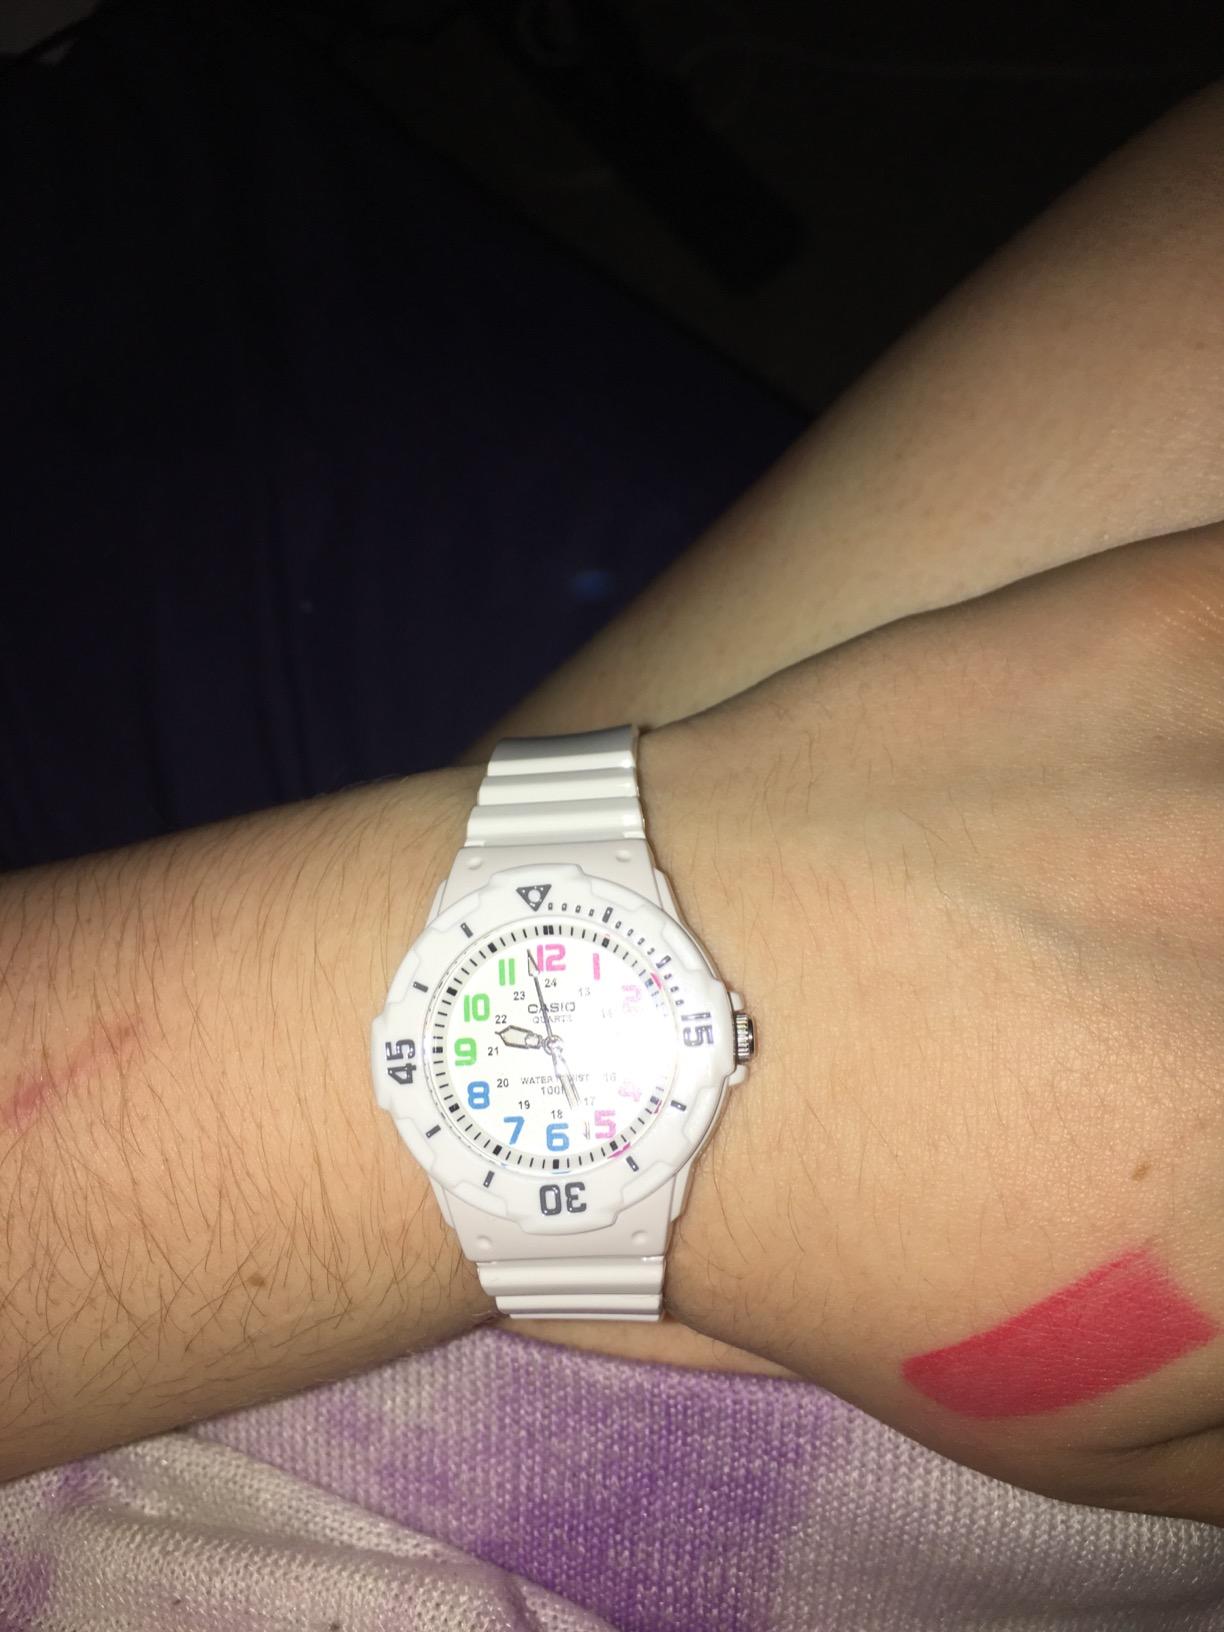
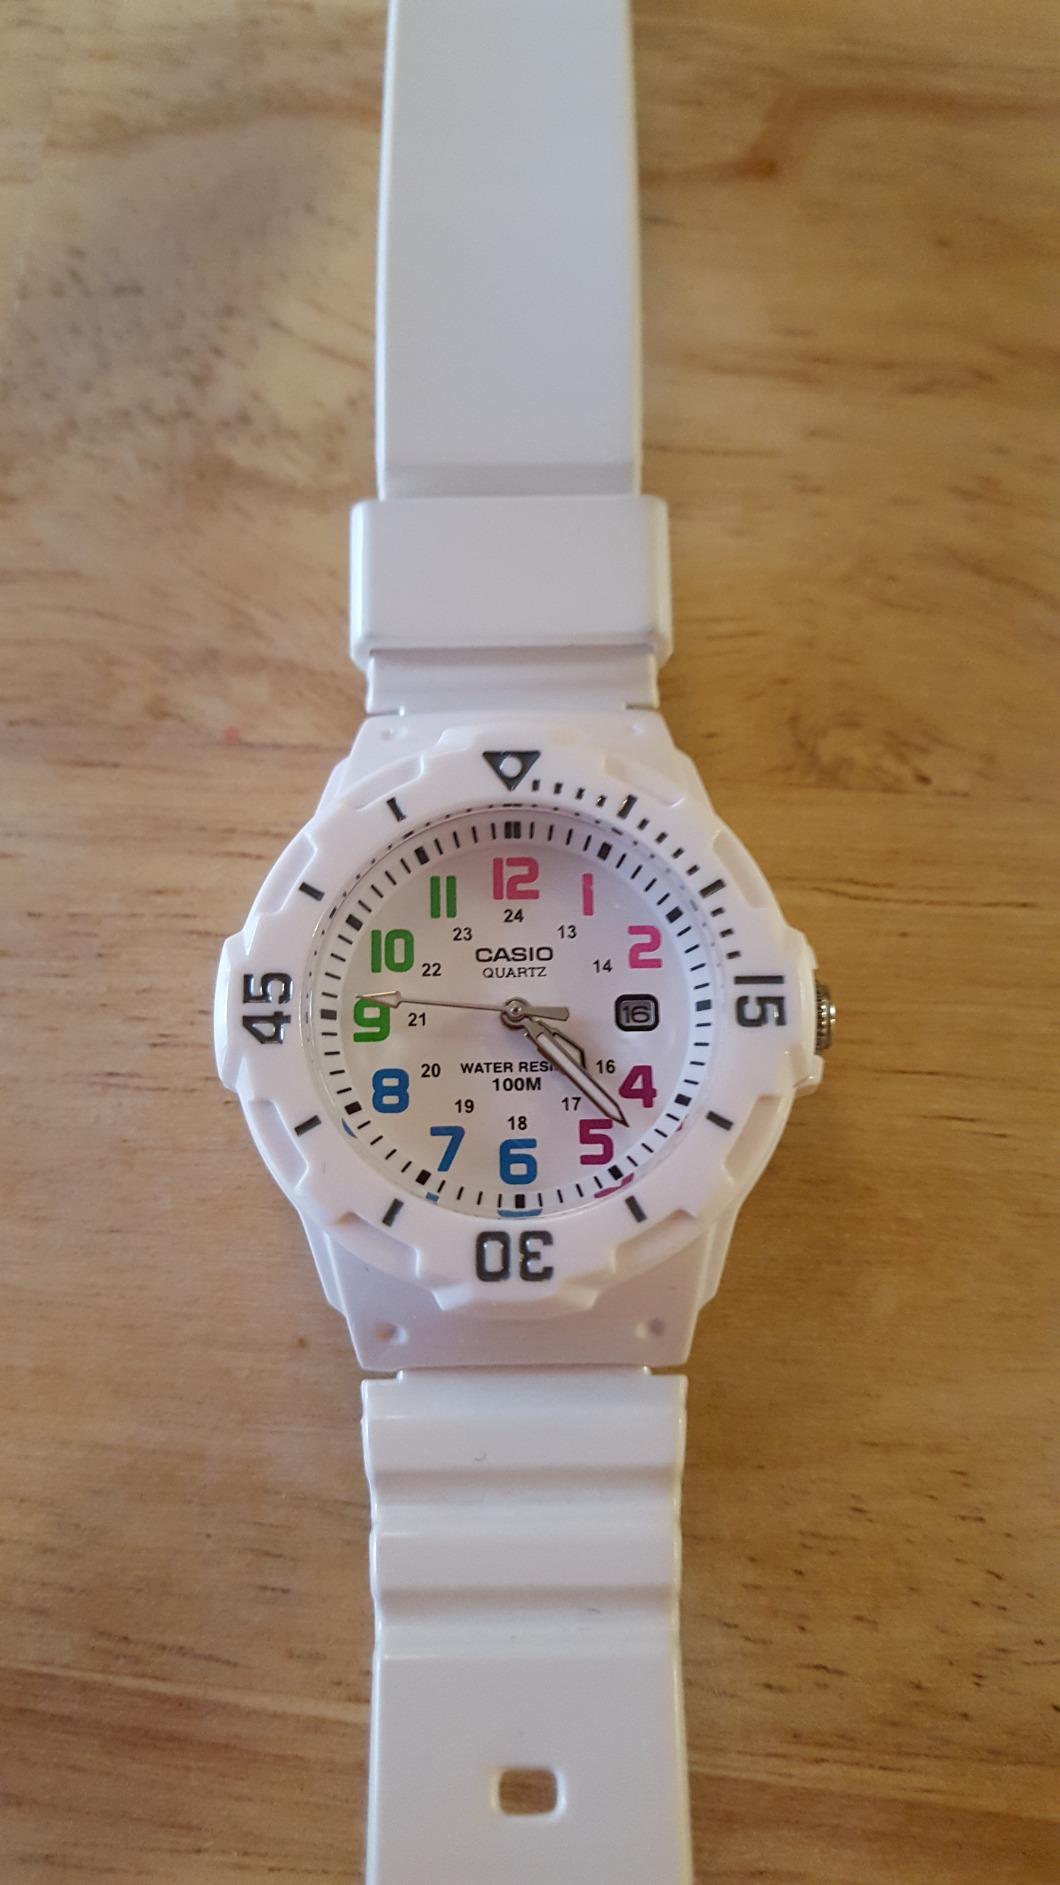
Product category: accessories_watch
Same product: yes